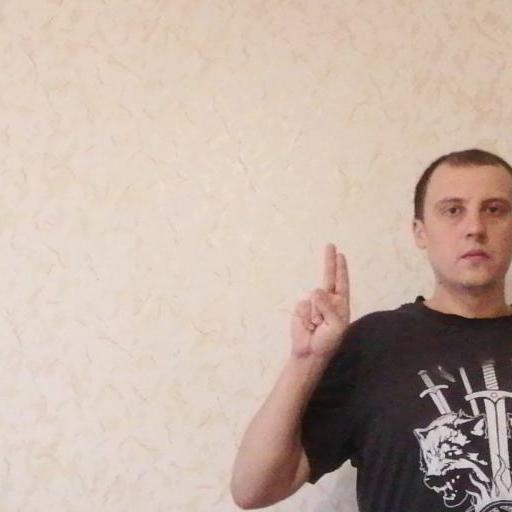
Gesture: two_up